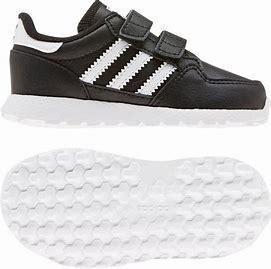
Brand: Adidas
Model: Forest Grove